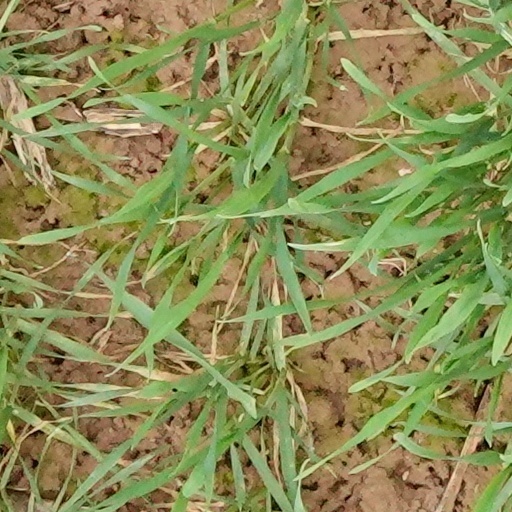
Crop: wheat